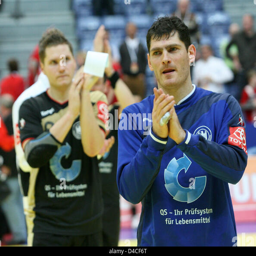
olympic athlete and athlete applaud after the semi final of the handball